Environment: real
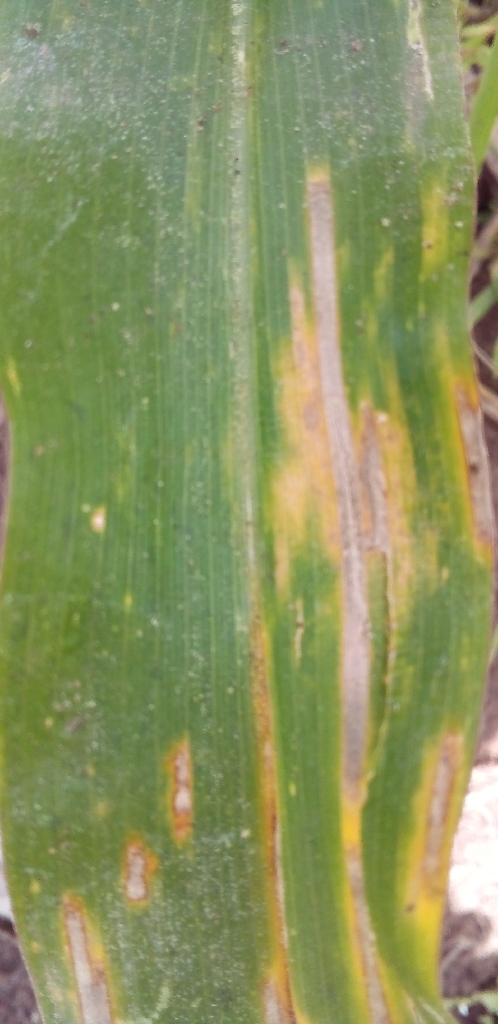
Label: northern_corn_leaf_blight